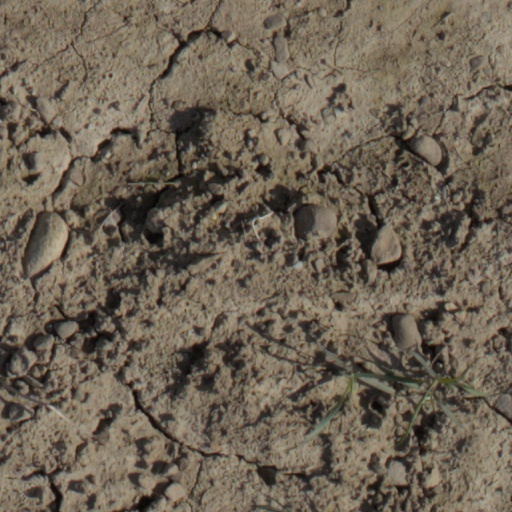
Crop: wheat